Gifu-Hashima Station

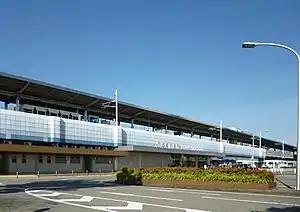
The north side of Gifu-Hashima Station in October 2017

is a railway station on the Tokaido Shinkansen located in the city of Hashima, Gifu, Japan, operated by Central Japan Railway Company (JR Central). It is the sole Shinkansen station in Gifu Prefecture.